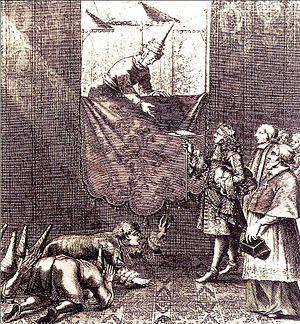
Narai, né en décembre 1632 et mort le 11 juin 1688 à Lop Buri, surnommé Narai le Grand ou Phra Narai, est un des plus importants souverains du royaume d'Ayutthaya, dans l'actuelle Thaïlande. Il a régné de 1656 à sa mort sous le nom de Ramathibodi III. Durant cette période, la diplomatie du royaume a connu un niveau d'activité inégalé, aussi bien avec les puissances européennes, qu'avec la Perse, l'Inde, la Chine et les pays voisins. Les étrangers jouèrent un rôle important à la cour du Siam, comme le montre l'ascension de Constantin Phaulkon, un aventurier grec qui devint l'équivalent d'un premier ministre. Cette influence étrangère suscita beaucoup de mécontentement à la cour, et, après la mort de Narai, une réaction brutale la réduisit pour plus d'un siècle et demi.
Louis Laneau était un religieux français du XVIIᵉ siècle, théologien et évêque missionnaire au Siam, auteurs d'ouvrages théologiques en siamois et en latin.